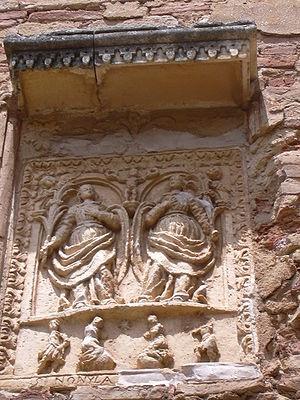
Élodie ou Alodie et sa sœur Nunilone, exécutées vers l'an 851, sont deux jeunes martyres wisigothes d'Huesca, en Aragon.
Alquézar est une municipalité de la comarque de Somontano de Barbastro, dans la province de Huesca, dans la communauté autonome d'Aragon en Espagne. Alquézar appartient à l'association Les Plus Beaux Villages d'Espagne.